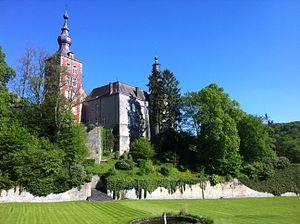
Vierves-sur-Viroin (Belgique), le château (XV-XIXe siècles).